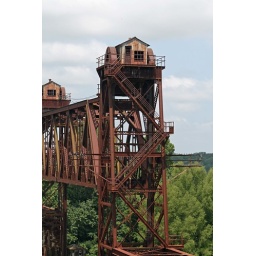
this is an old railroad bridge over the white river in arkansas. It has not been used in several years.